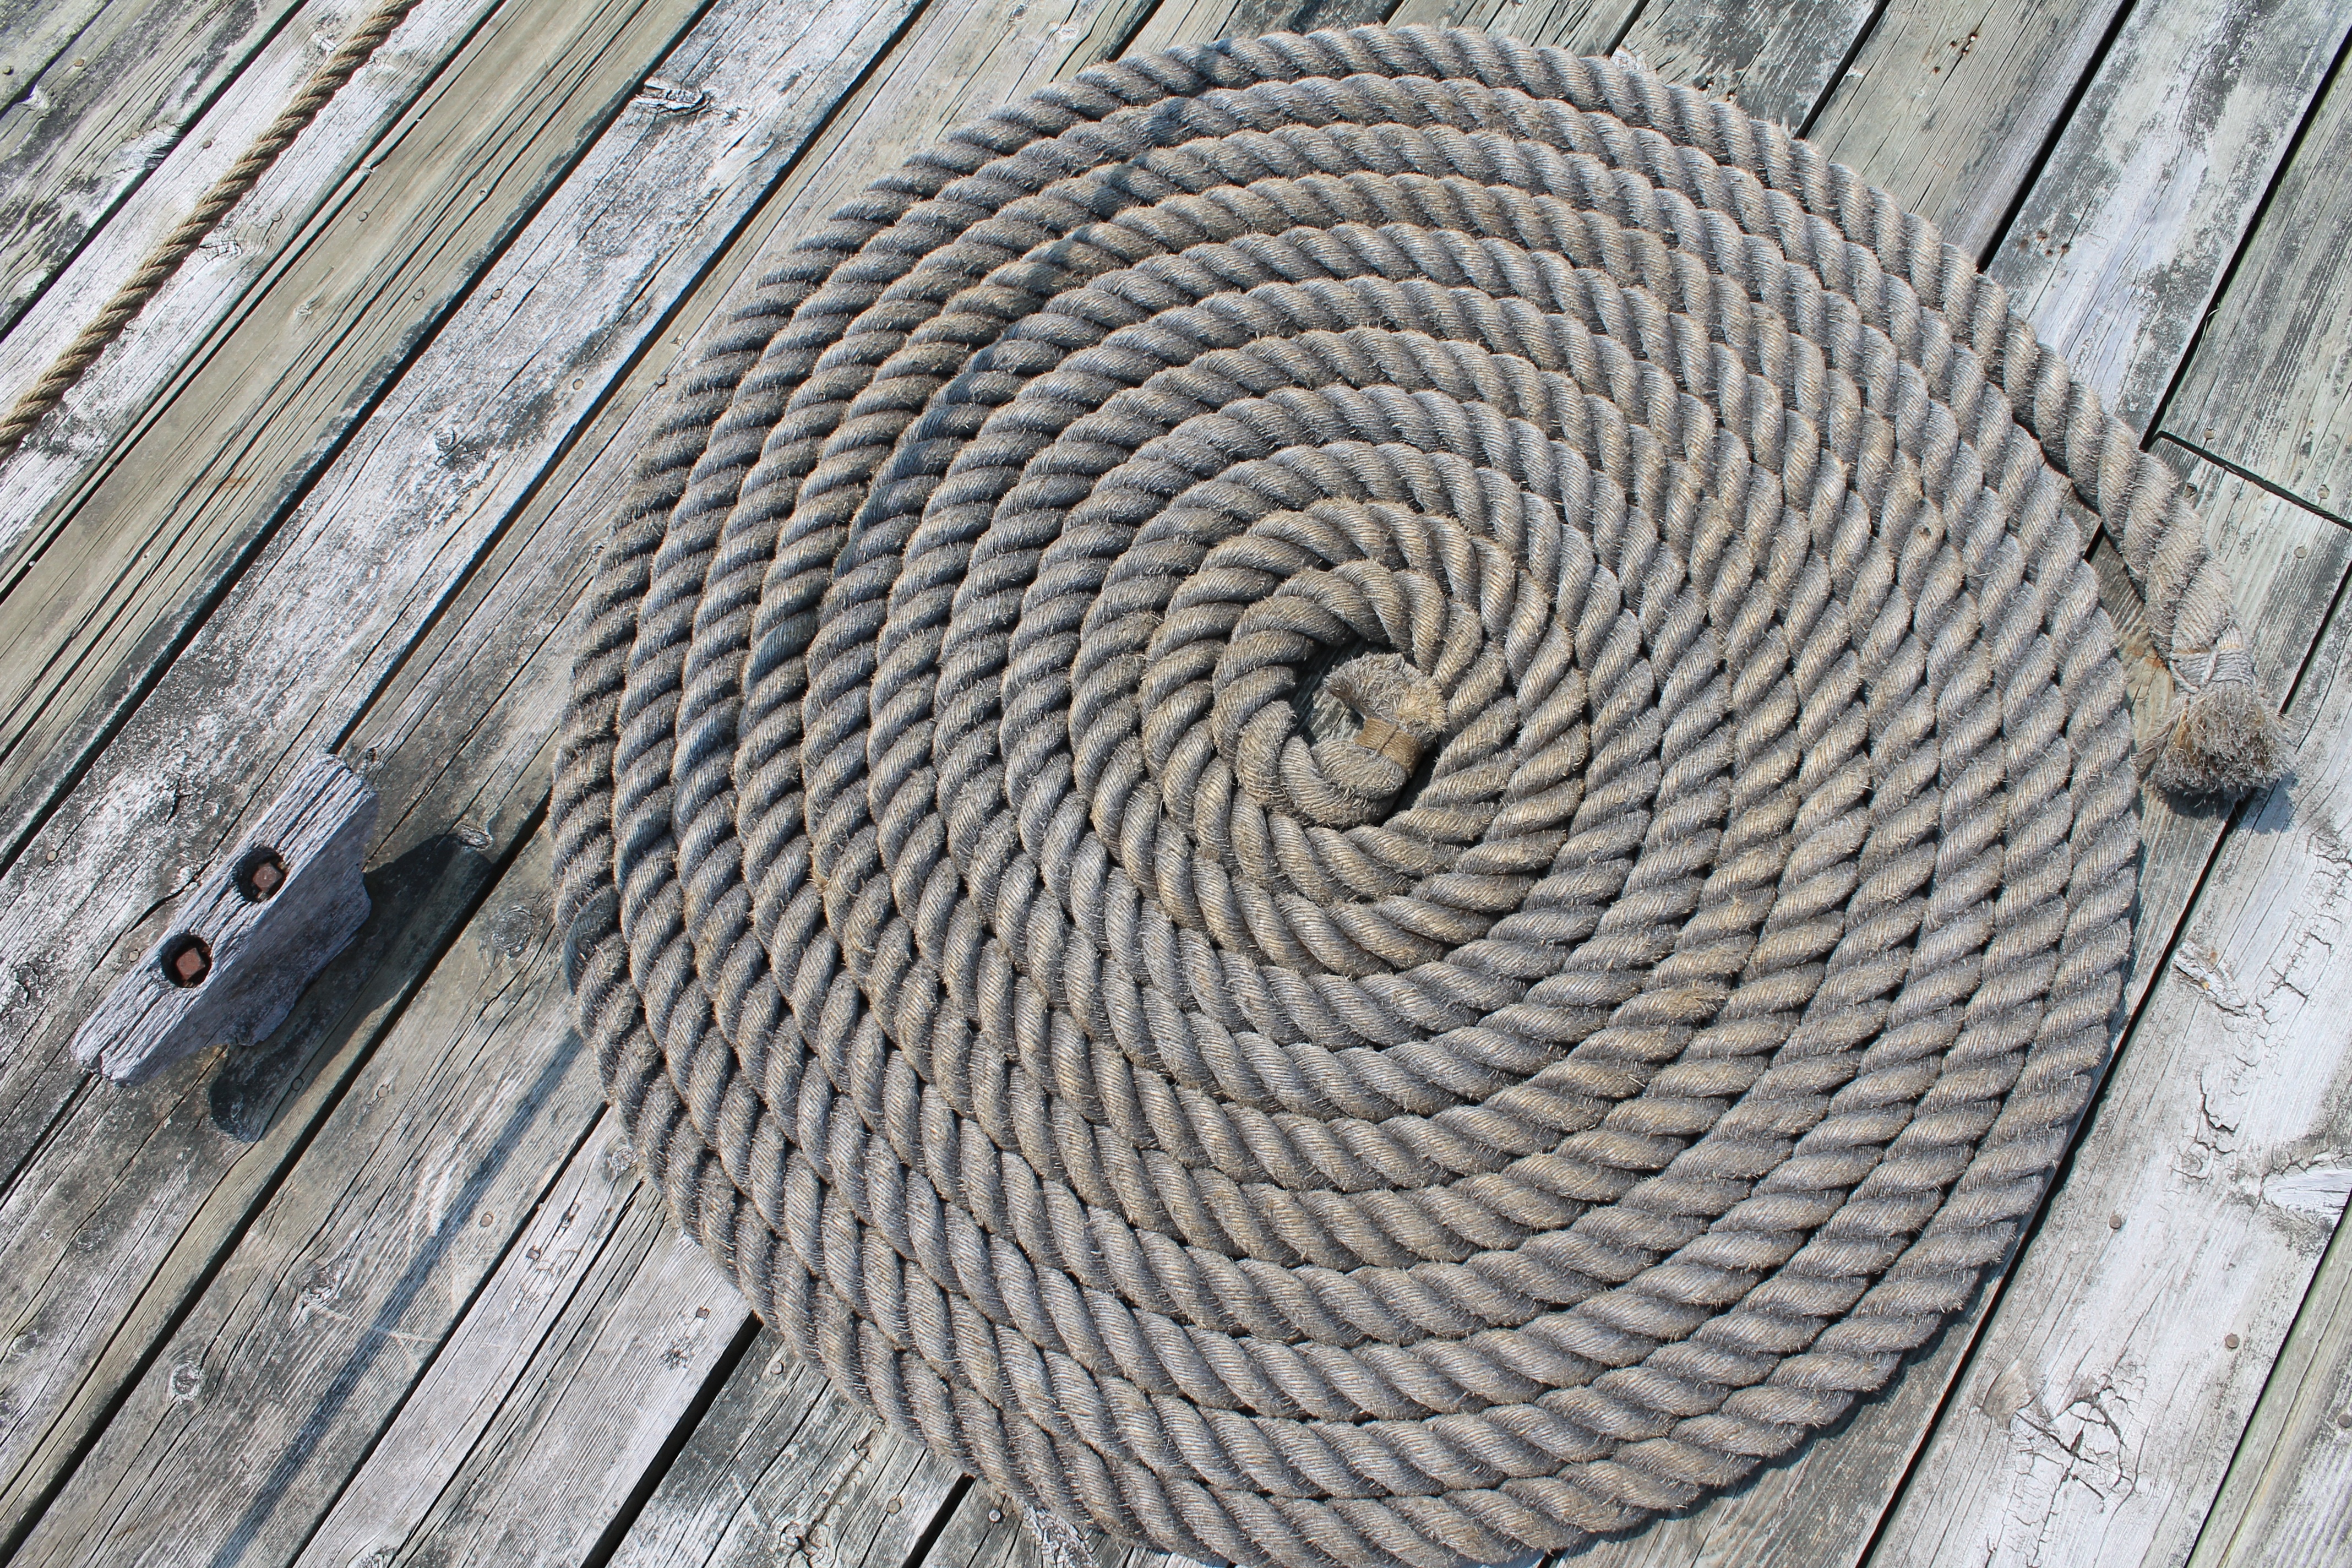
rope, wing, wood, boat, roof, ship, line, sailing, sailboat, circle, nautical, flooring, outdoor structure